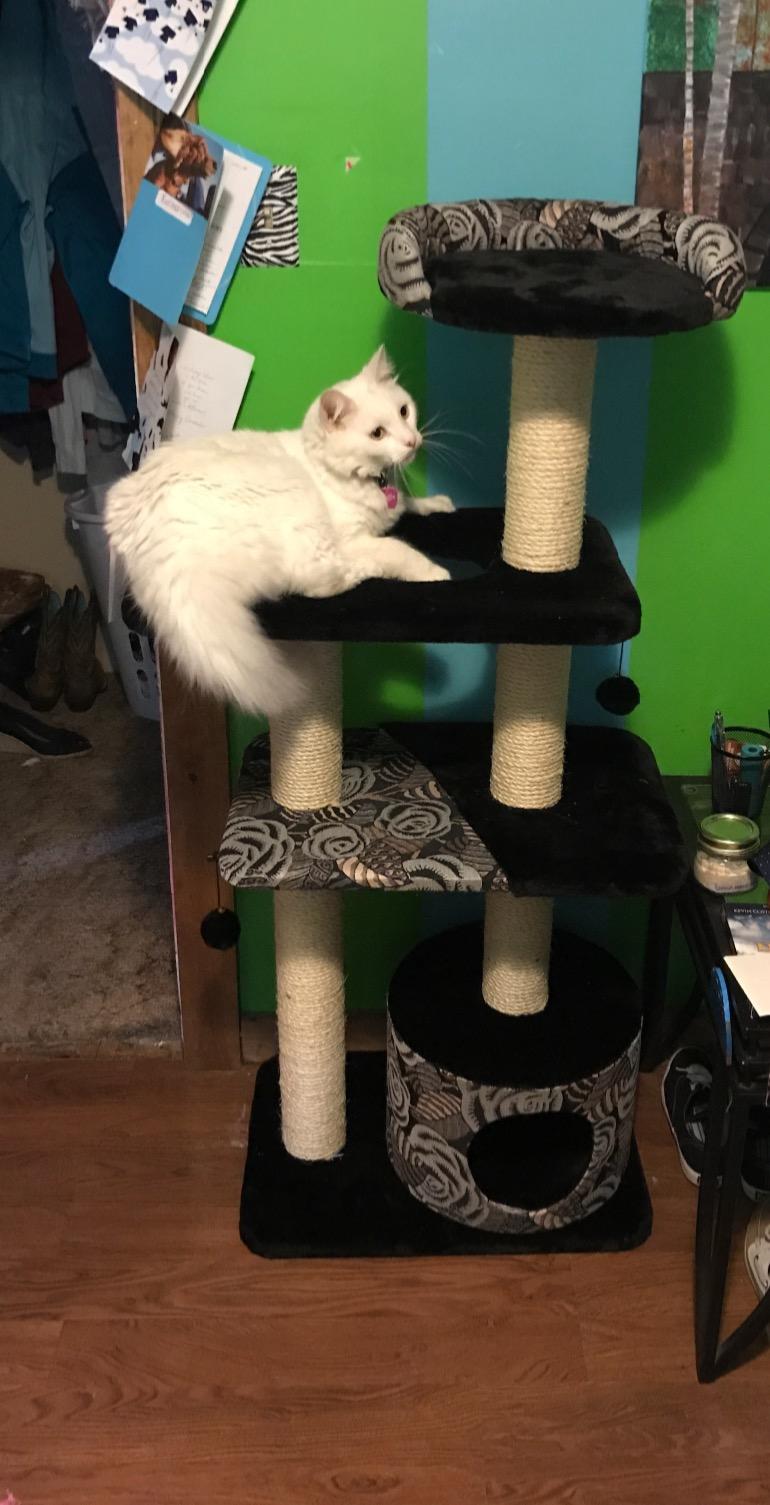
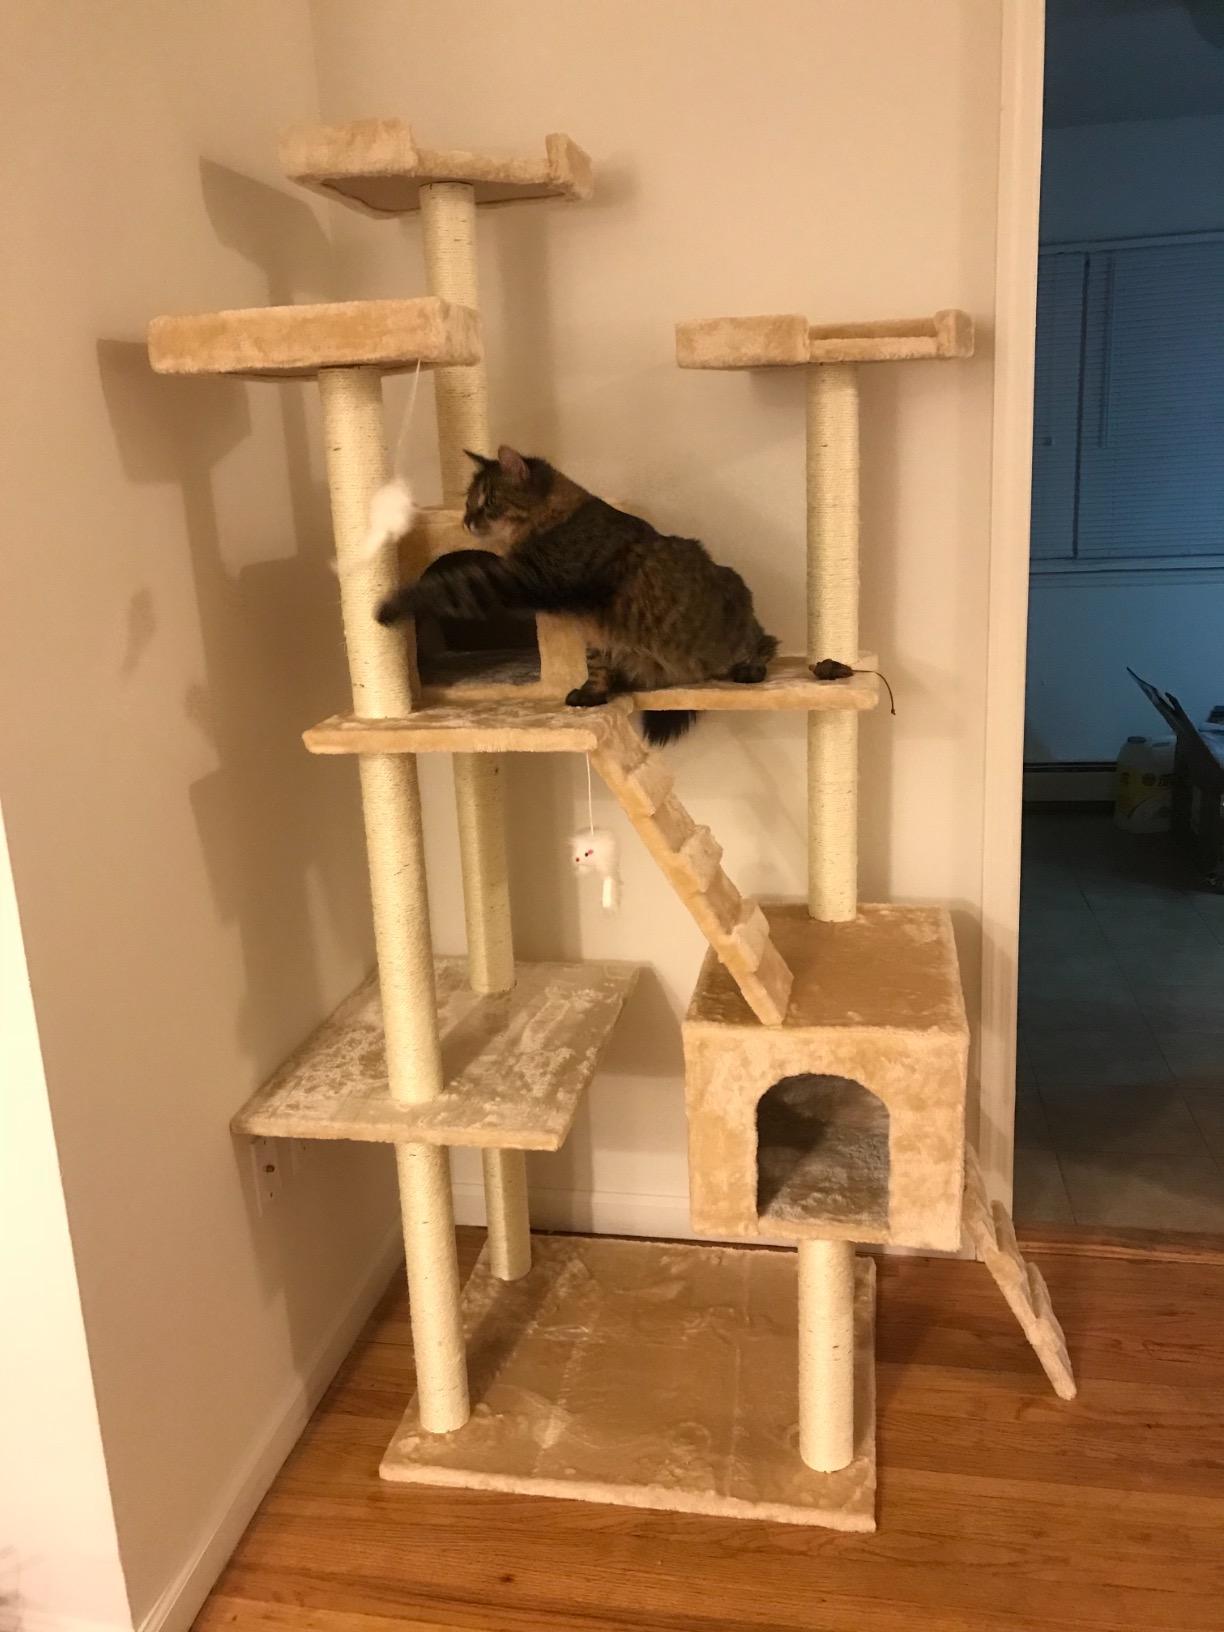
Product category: items_cat tree
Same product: no